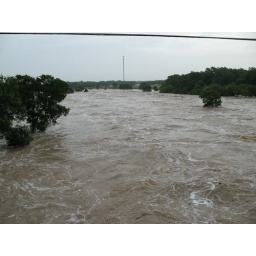
Looking down stream at the South fork of the San Gabrial river at Austin Ave. bridge in Georgetown, TX.